Sistan Basin

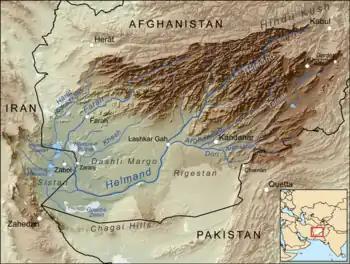
Map of the Sistan/Helmand River drainage basin

The Sistan Basin is an inland endorheic basin encompassing large parts of southwestern Afghanistan and minor parts of southeastern Iran. It is one of the driest regions in the world and an area subject to prolonged droughts. Its watershed is a system of rivers flowing from the highlands of Afghanistan into freshwater lakes and marshes and then to its ultimate destination: Afghanistan's saline Godzareh Depression, part of the extensive Sistan terminal basin. The Helmand River drains the basin's largest watershed, fed mainly by snowmelt from the mountains of Hindu Kush, but other rivers contribute also.